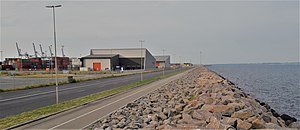
Østhavnsvej
Østhavnsvej i nordøstgående retning mod Molslinjens færgeterminal. Til venstre ses containerterminalerne APM Terminals og Cargo Service
Østhavnsvej i nordøstgående retning, til den nye færgeterminal.
Østhavnsvej er en hovedfærdselsåre på Aarhus Havn, der forbinder Sydhavnsgade, Oliehavnsvej og Marselis Boulevard med Østhavnen.